Ethics of technology

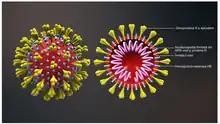
COVID-19 (Coronavirus)

While it may be necessary to utilize technology to slow the spread of coronavirus, the Government needs to design and deploy the technology in a way that does not breach the public trust. There is a fine line of saving lives and possibly harming the fundamental rights and freedoms of individuals.